Volt

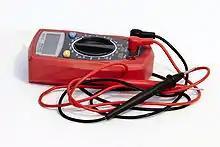
A multimeter can be used to measure the voltage between two positions.

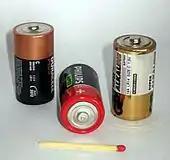
1.5 V C-cell batteries

The voltage produced by each electrochemical cell in a battery is determined by the chemistry of that cell (see ). Cells can be combined in series for multiples of that voltage, or additional circuitry added to adjust the voltage to a different level. Mechanical generators can usually be constructed to any voltage in a range of feasibility.